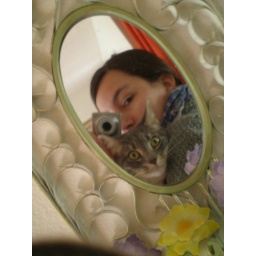
Arched eyebrow, girls in the mirror